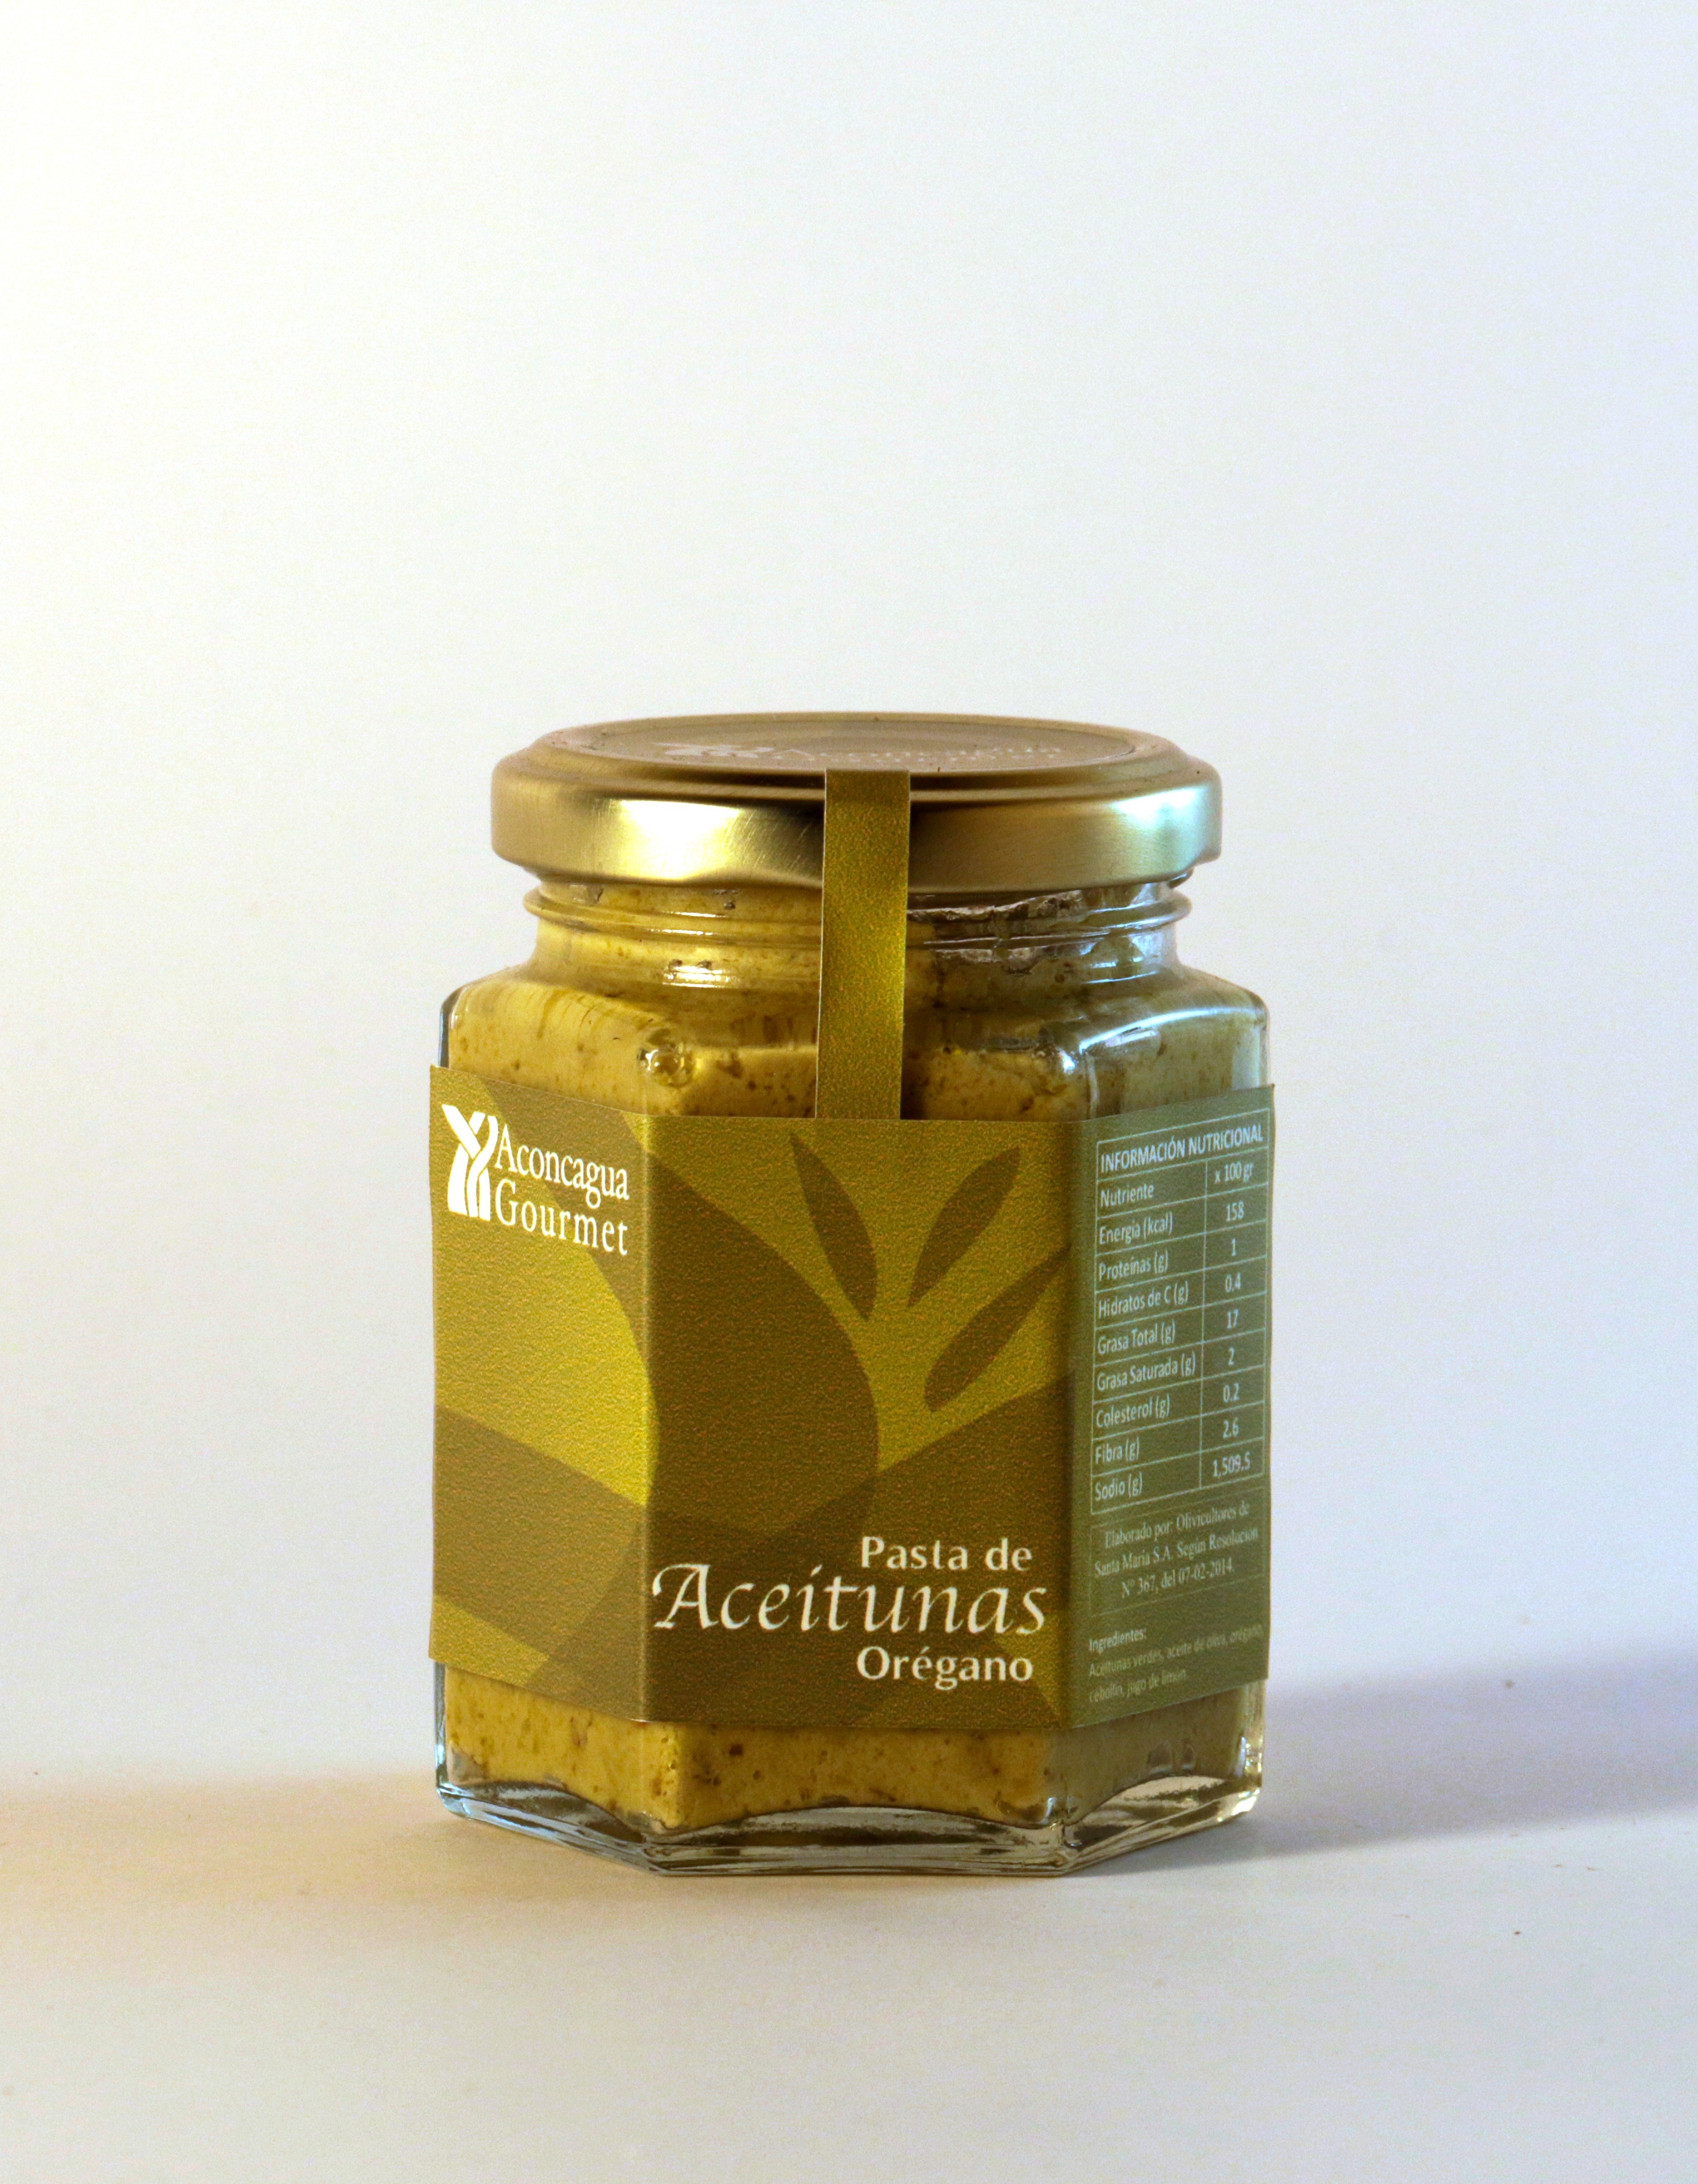
plant, fruit, food, produce, flowering plant, olive paste, agroindustry, aconcagua gourmet, land plant